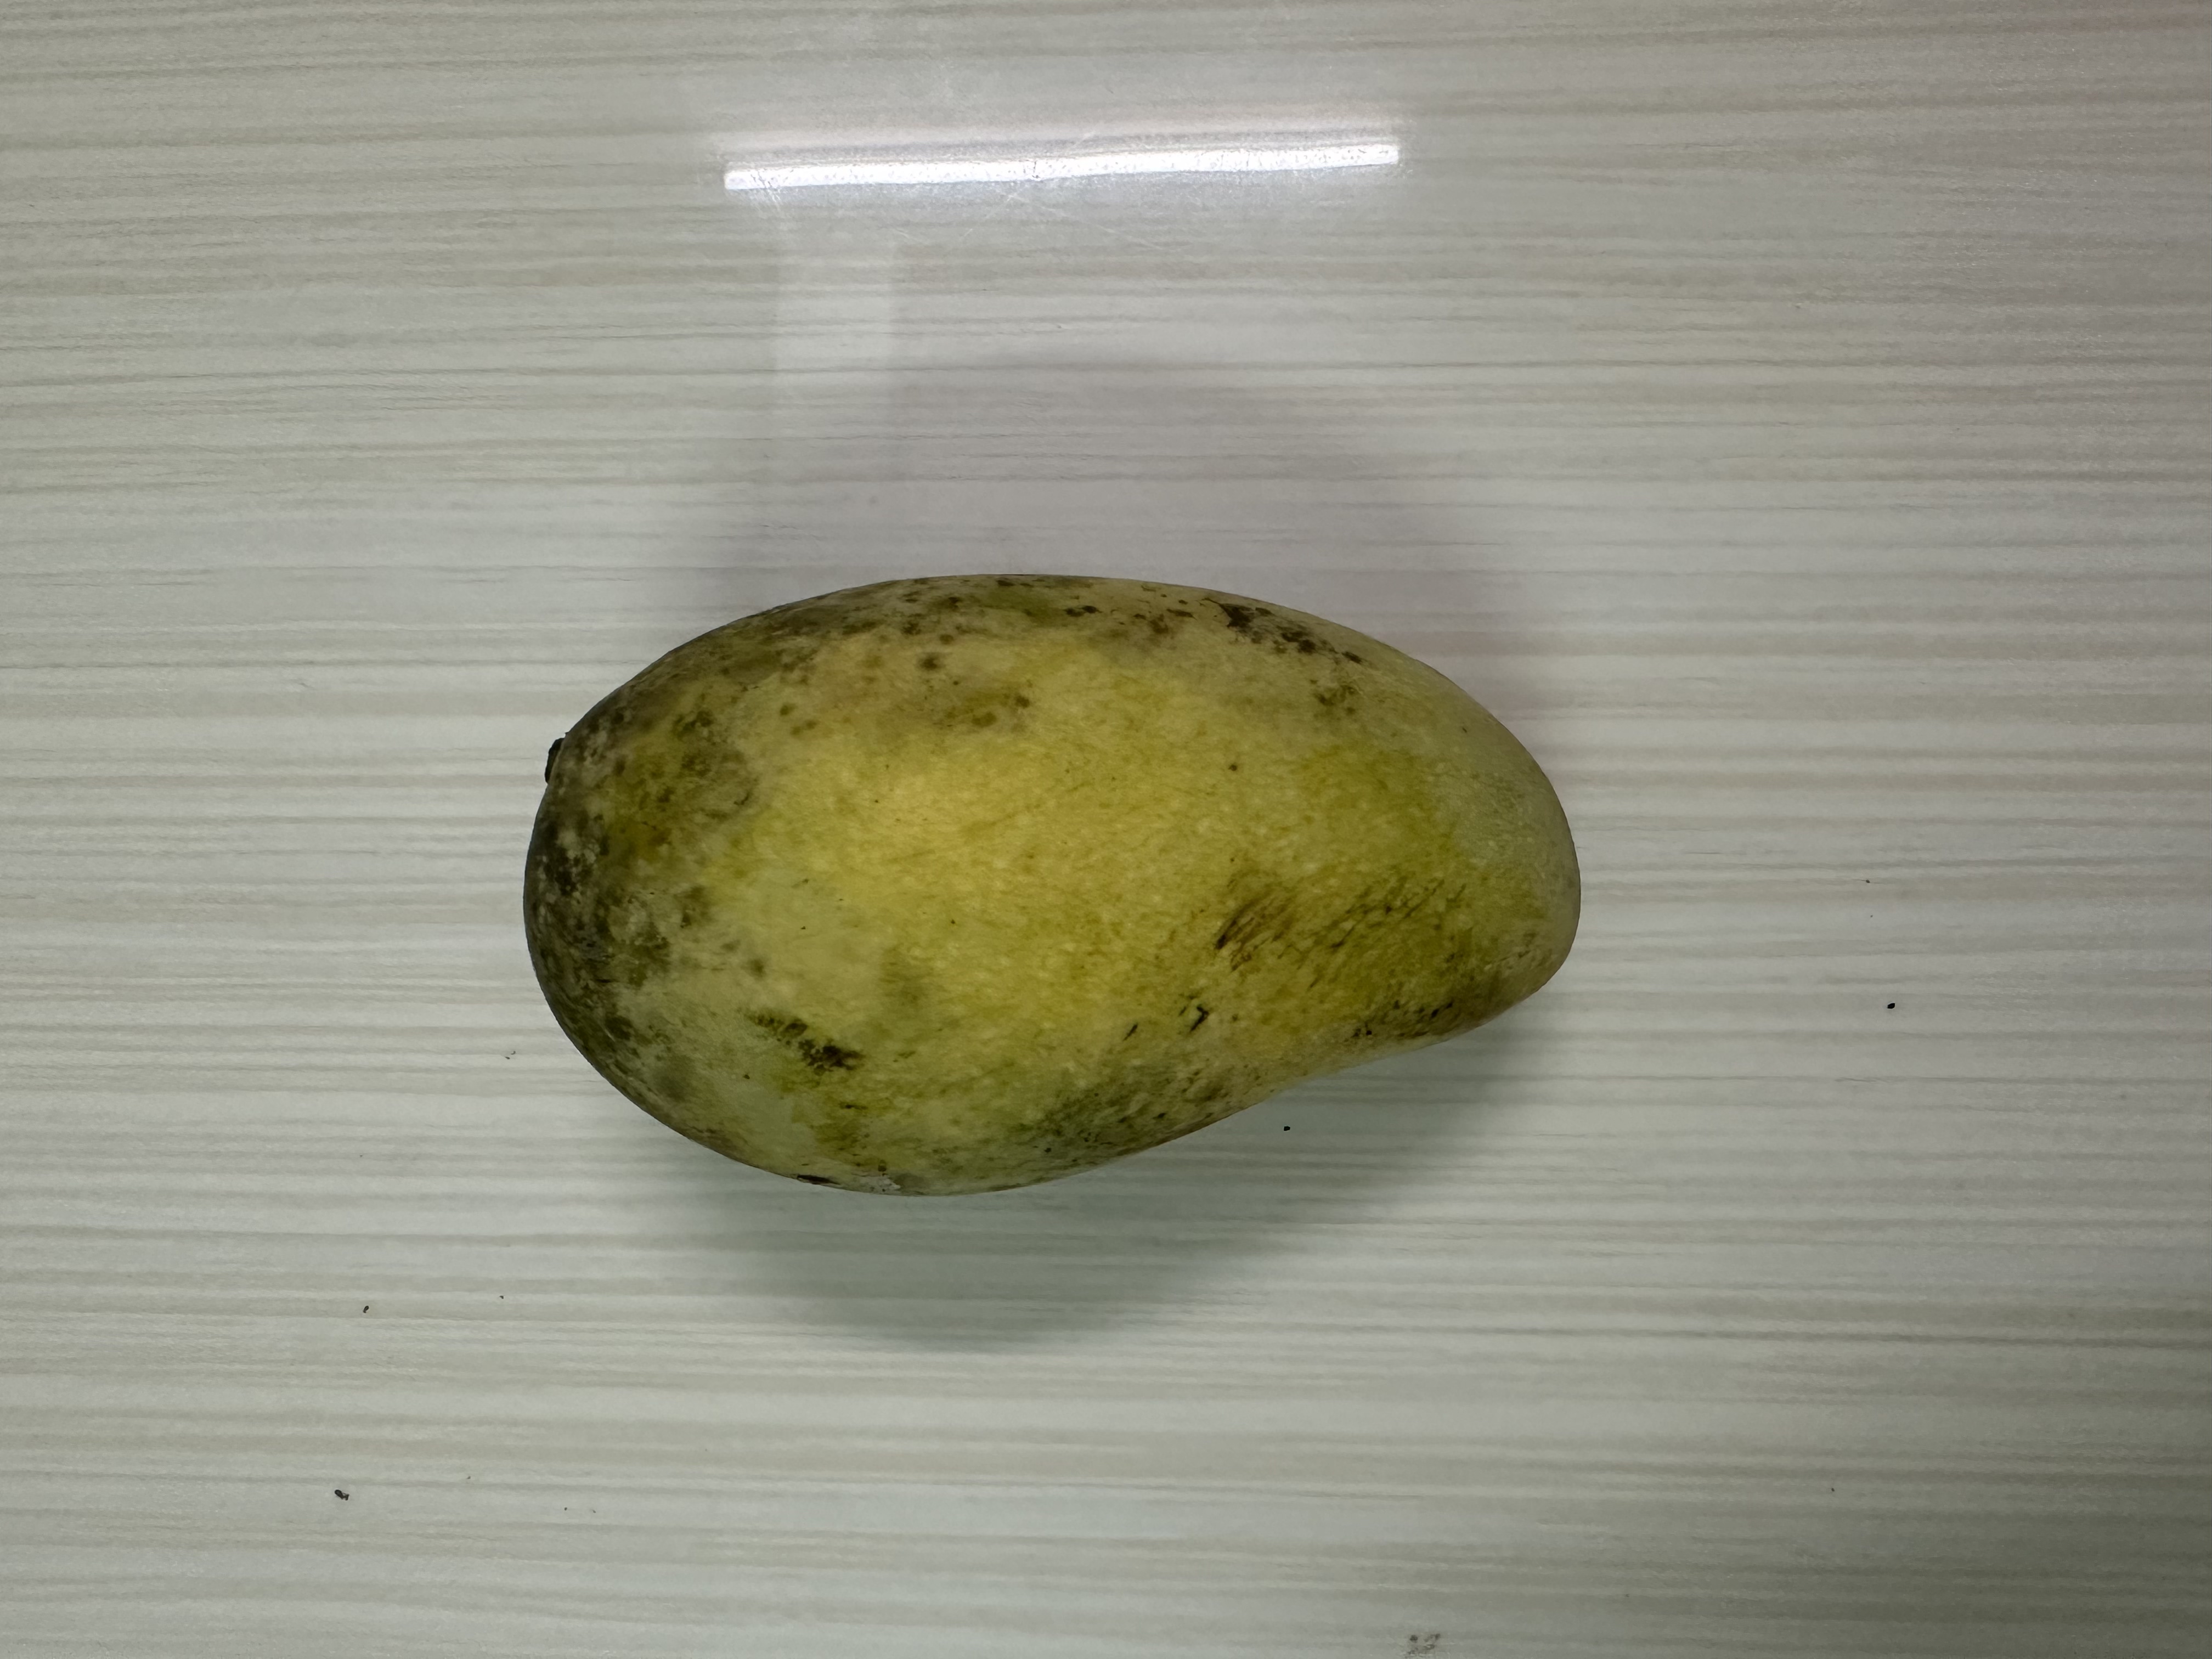
Mango variety: Katimon